Meghann Shaughnessy

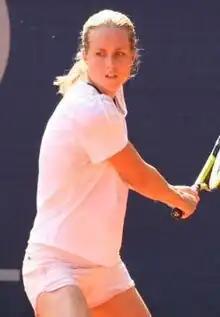
Shaughnessy at the 2005 German Open

Meghann Shaughnessy (born April 13, 1979) is an American former professional tennis player. She achieved a career-high singles ranking of world No. 11 in 2001 and won six titles on the WTA Tour. Her best doubles ranking was world No. 4, and she won 17 career doubles titles, including the WTA Championships in 2004. She is best known for her serve, which was one of the most powerful on tour, and has produced as many as 22 aces in a match.